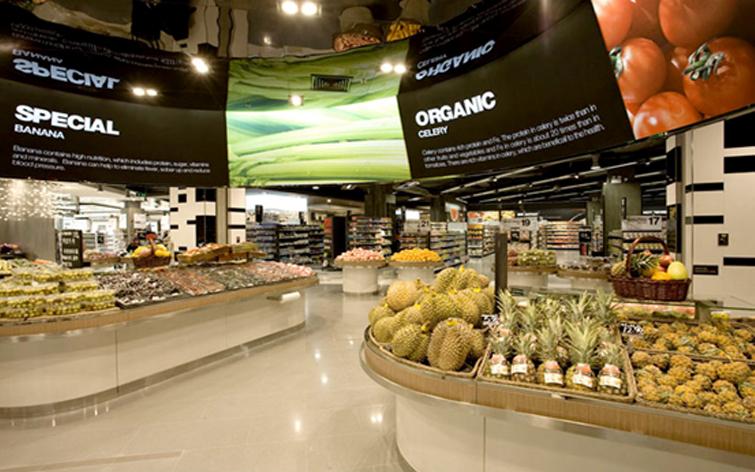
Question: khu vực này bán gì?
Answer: khu vực này bán hoa quả